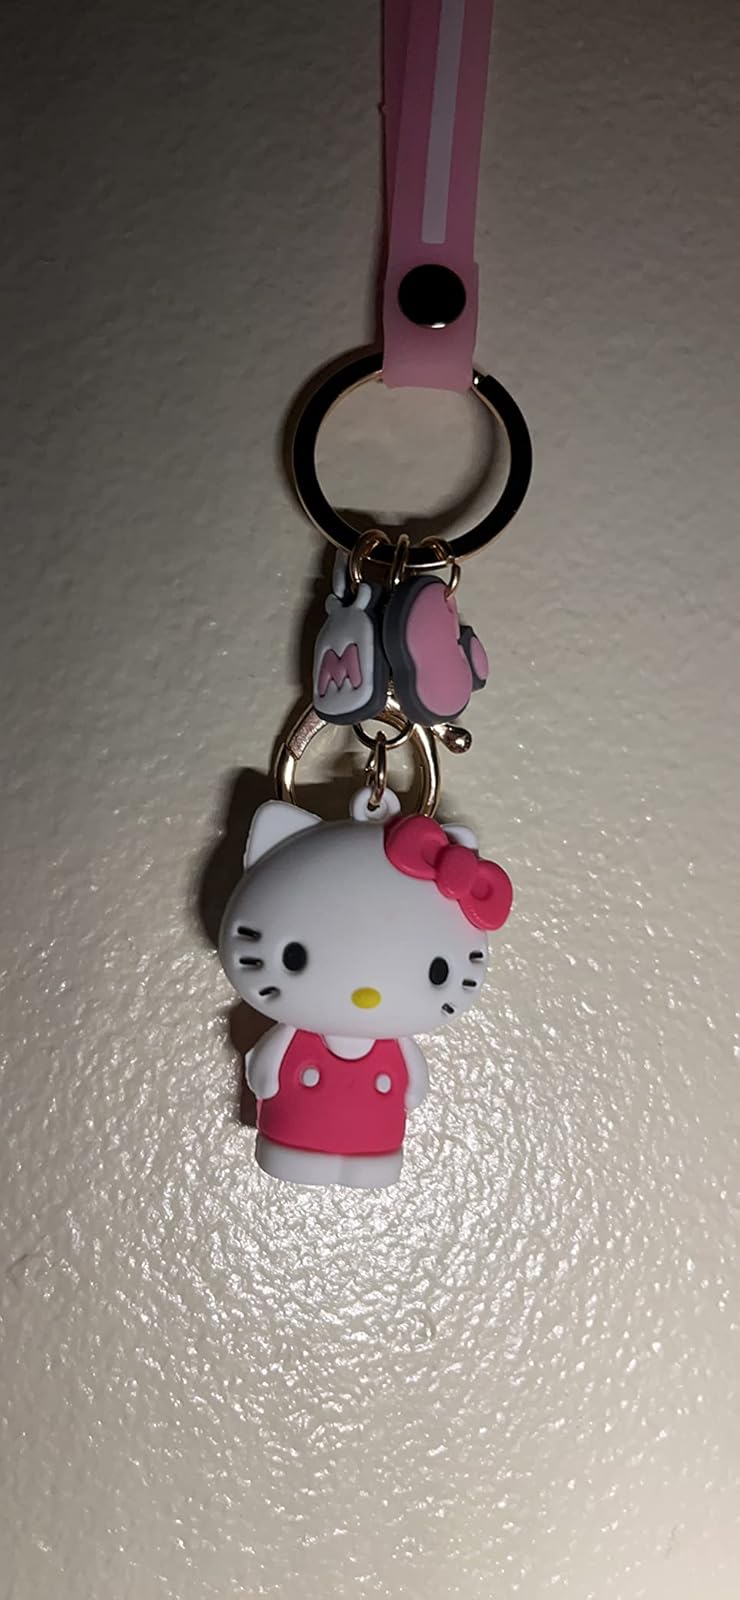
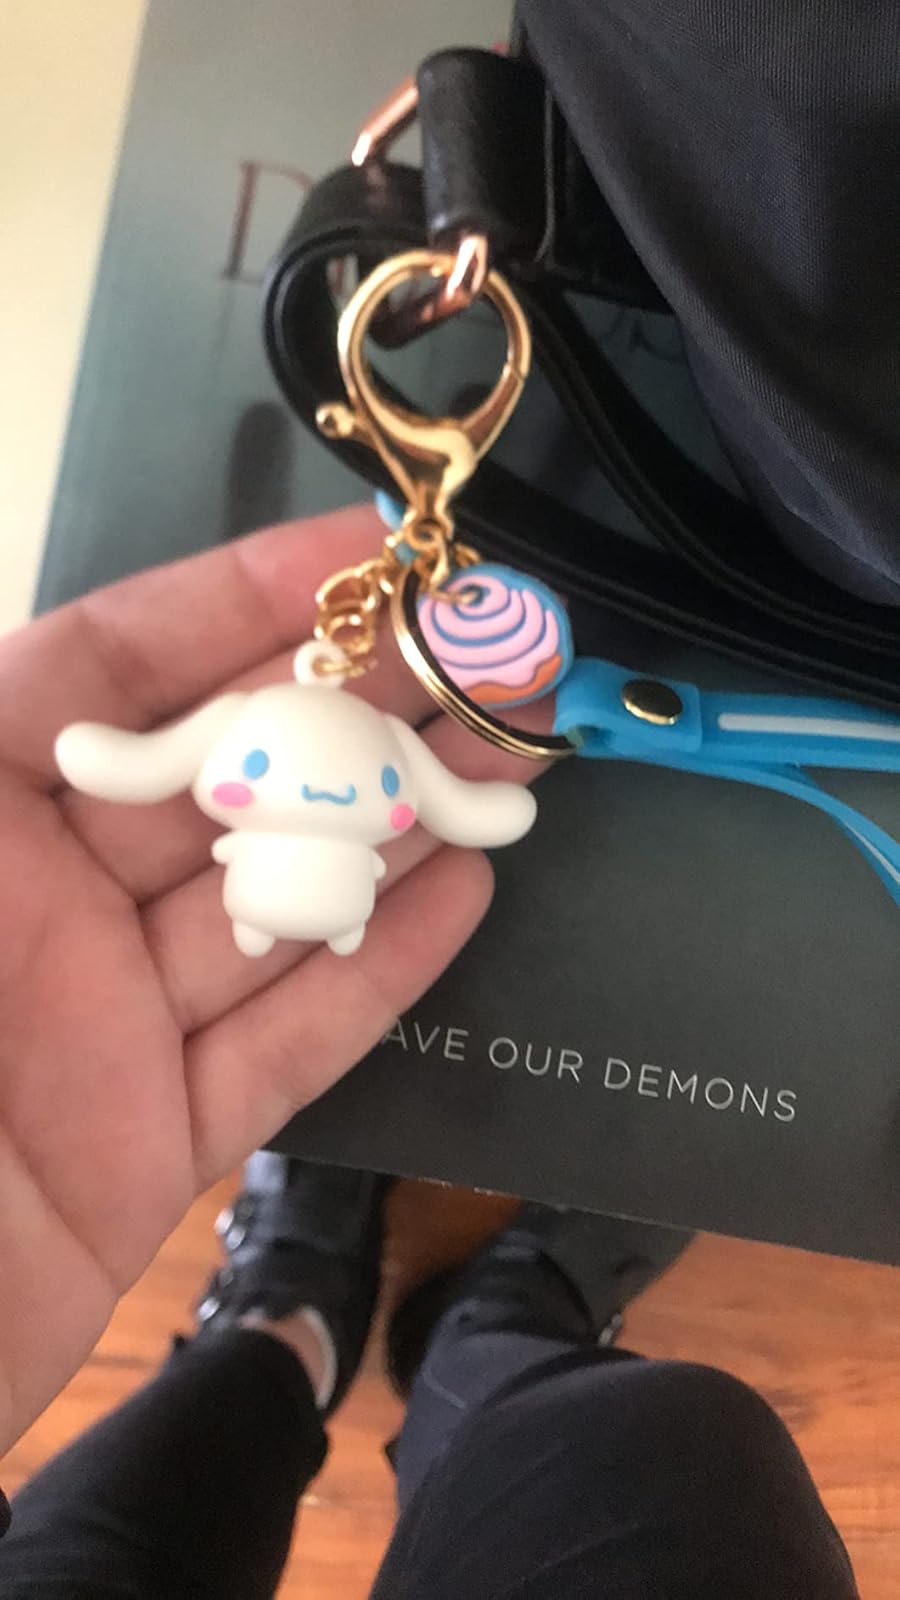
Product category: accessories_keychain
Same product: no